Newton Hall, Durham

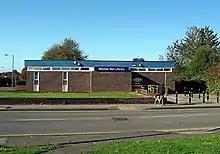
Newton Hall Library

Newton Hall is a large housing estate in County Durham, in England. It is situated to the north of Durham, near Framwellgate Moor, Pity Me and Brasside. The East Coast Main Line runs the length of its east boundary. It is also a ward of Durham with a population taken at the 2011 census of 7323.